Parkash Chand Garg

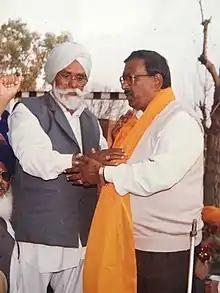
Garg (in right) with Sardar Naurang Singh Zaildar (in left)

Parkash Chand Garg is an Indian politician and a member of Shiromani Akali Dal. He served as MLA of Sangrur from 2012 to 2017 and was succeeded by Vijay Inder Singla of INC. In 2007, he lost to Congress candidate Surinder Pal Singh Sibia by 12,010 votes. In 2012, he defeated Sibia by 4,645 votes. In 2017, he lost to Vijay Inder Singla.